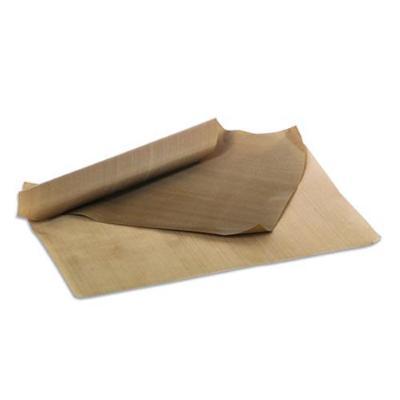
Waste category: paper